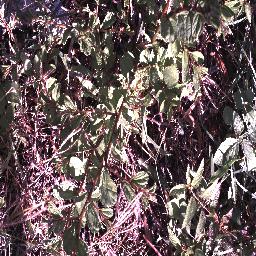
Label: chinee_apple